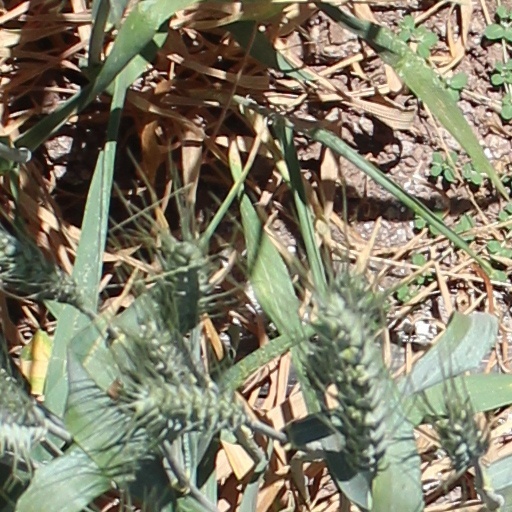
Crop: wheat